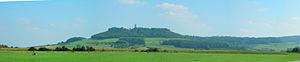
Les côtes de Moselle sont des collines situées en partie médiane de la Lorraine qu'elles parcourent du sud au nord. Elles constituent la limite ouest du plateau lorrain.
La colline de Sion, ou colline de Sion-Vaudémont, est une colline située dans le pays du Saintois, dans le sud du département de Meurthe-et-Moselle, en région Grand Est. Culminant à une altitude de 540 mètres, ce qui en fait le point le plus élevé du relief des côtes de Moselle, la colline de Sion, de par son histoire, son pèlerinage et sa topographie, est un lieu majeur du tourisme meurthe-et-mosellan.